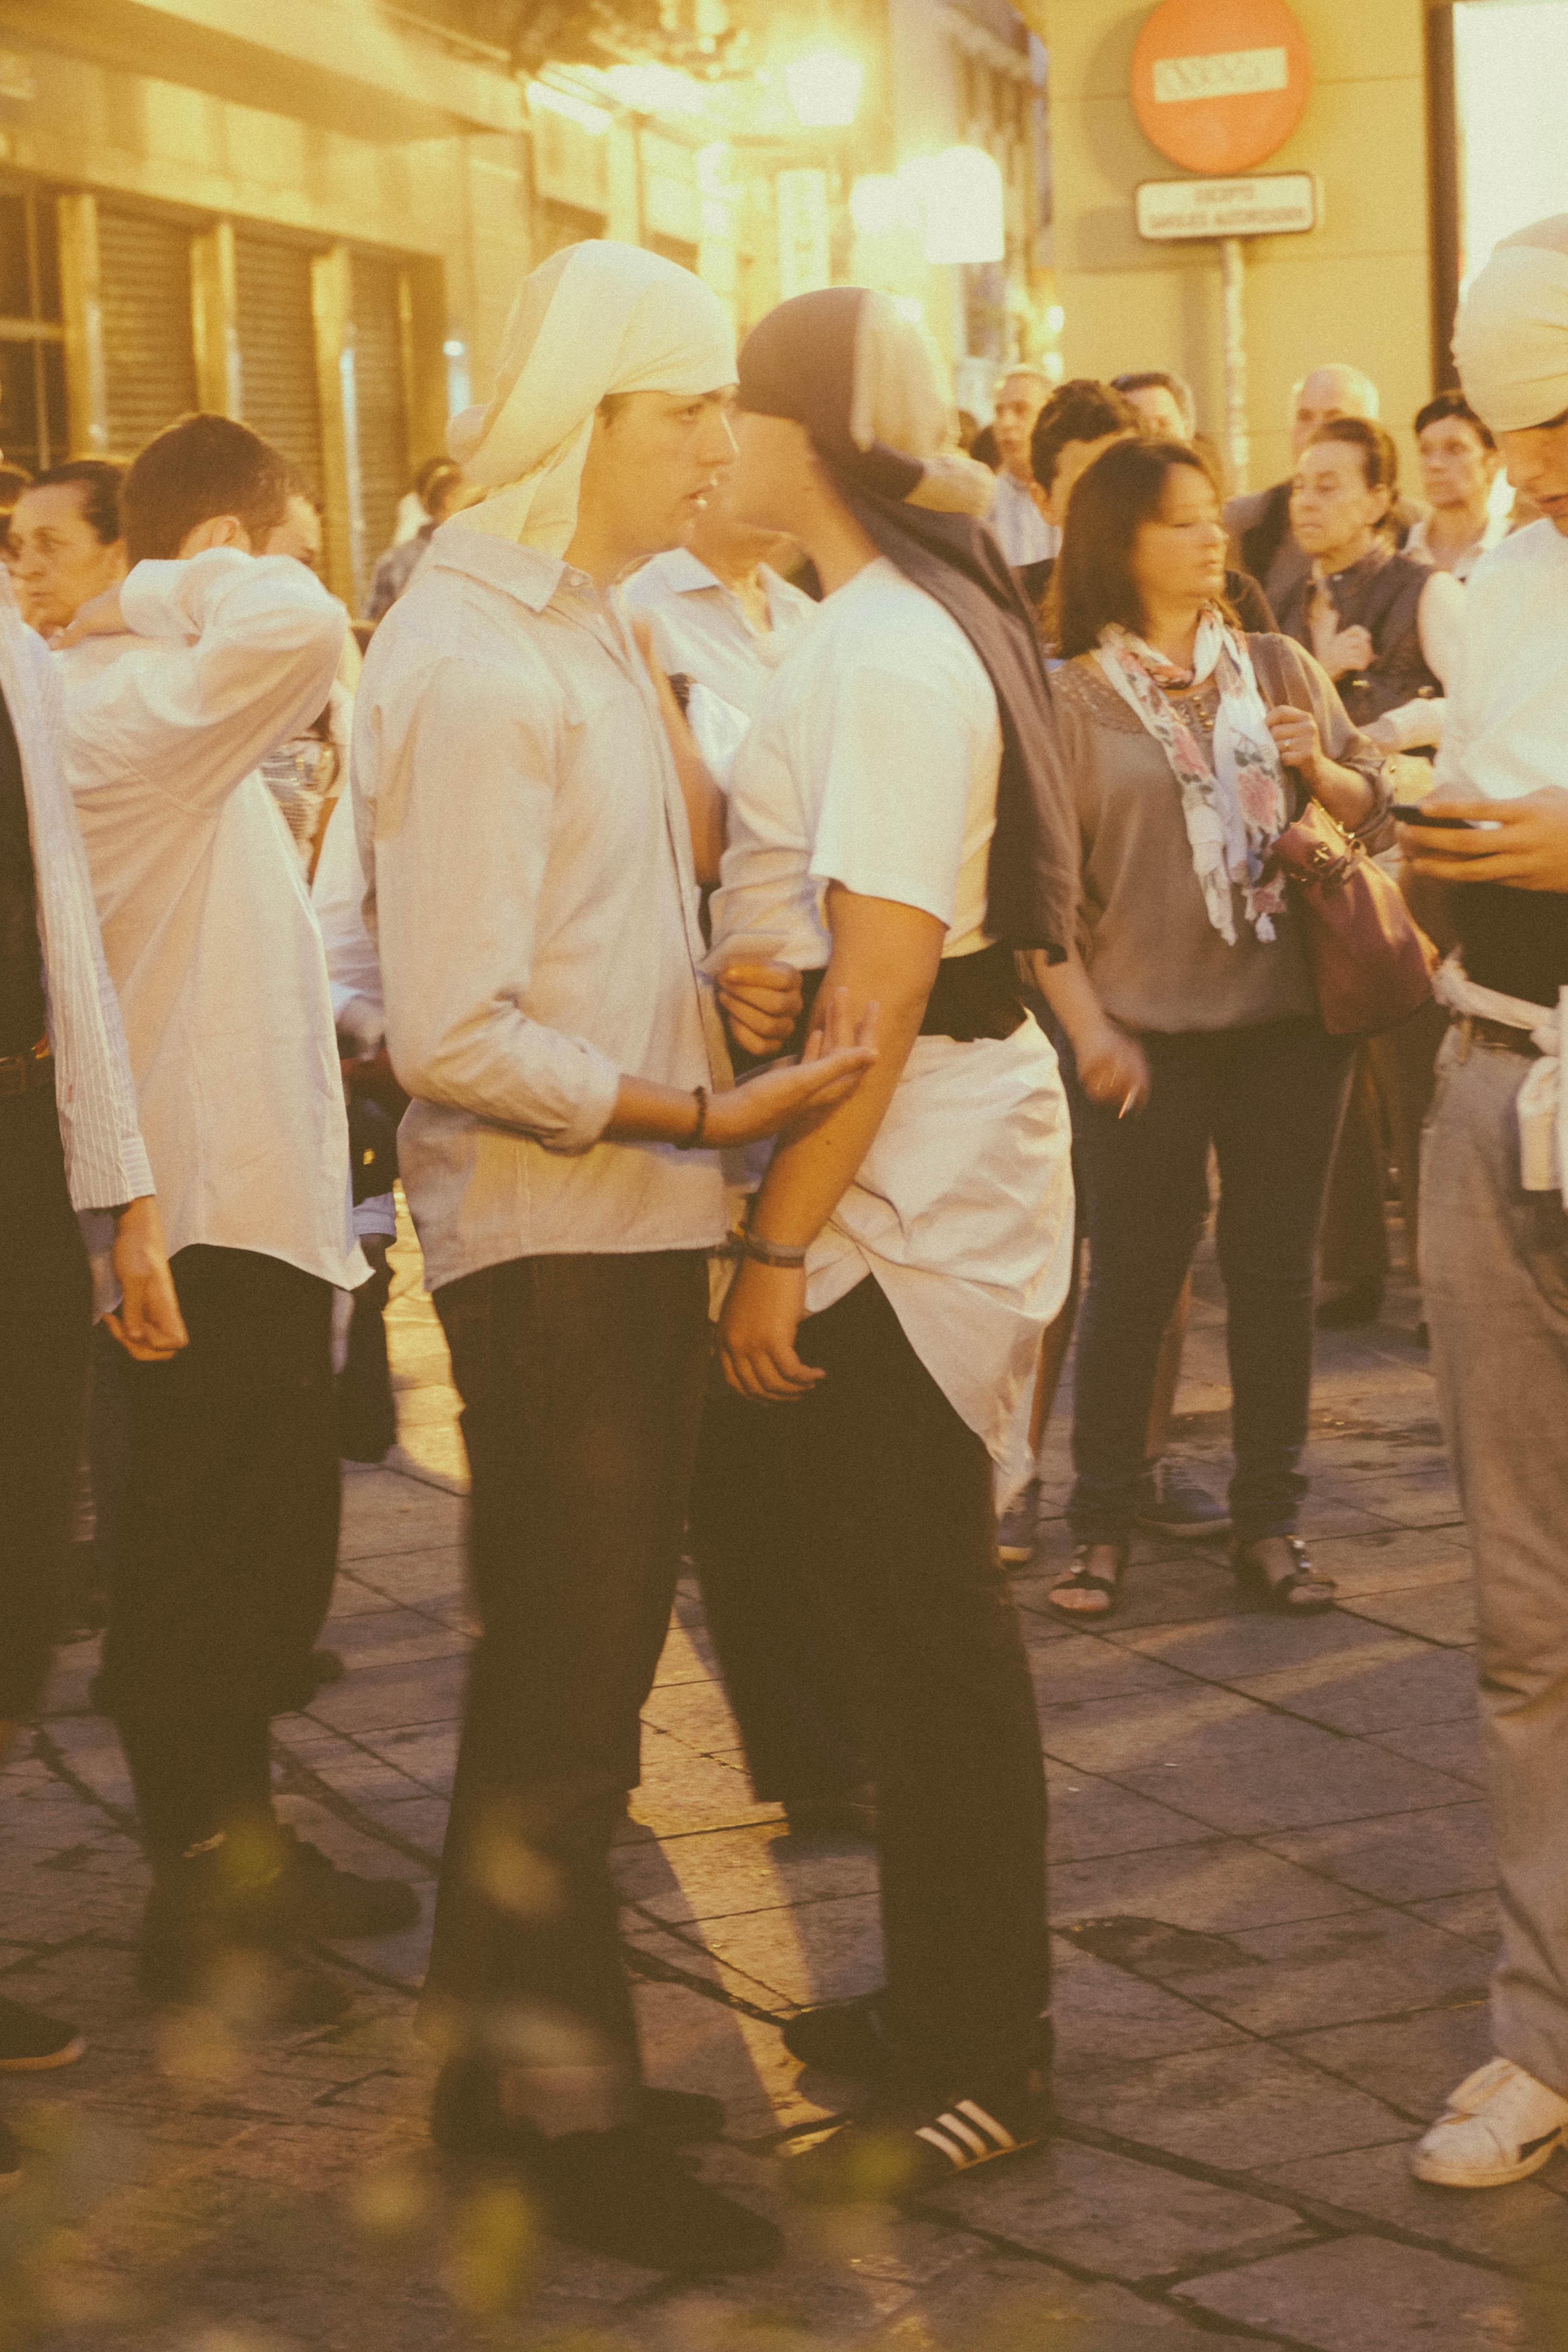
street, urban, ceremony, sevilla, andalusia, cruzdemayo